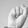
ASL letter: S